Technology Hub

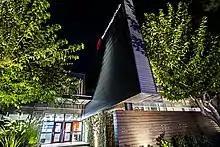
The redesigned former US consulate, now functioning as the headquarters of Technology Hub Juárez

In the long term, Technology Hub is working to move the city's low skill manufacturing industry into an innovation cluster. 60 percent of the jobs in Ciudad Juárez are located at its more than 300 foreign assembly plants, and most of them are low-wage and low-skill positions. In 2016 Ciudad Juárez was found to have some of the lowest formal employment wages in Mexico. Technology Hub's economic development projects look to change these statistics through training and enablement programs, taking the suggestion of accredited Stanford research that concludes “…highly specialized innovation workers, such as engineers and designers, generate about three times as many local jobs for service workers — such as doctors, carpenters, and waitresses — as do manufacturing workers".